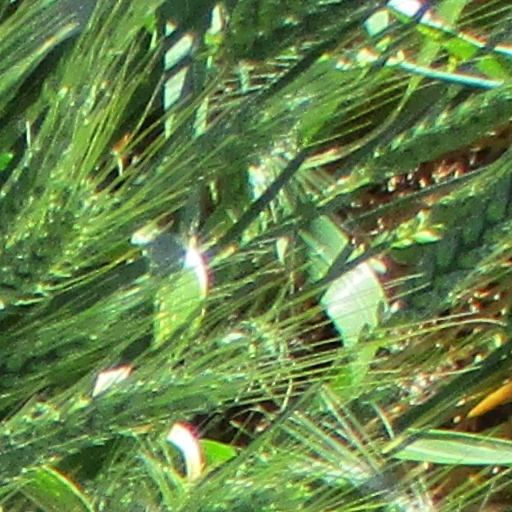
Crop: wheat